Alfred Baumgarten

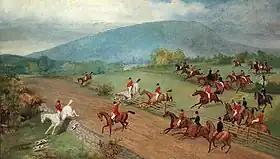
Alfred Baumgarten "Full Cry" (1877), McCord Stewart Museum

Baumgarten's training as a chemical engineer enabled him to develop the process of refining sugar beet. The company imported raw sugar from the British West Indies and Europe before refining it into a pure substance. The plant was enlarged several times to accommodate the growth in demand. When the original buildings were destroyed by fire in 1887, a new factory was built at Maisonneuve on a riverside site that allowed the largest ships to unload their cargo near to the factory doors.